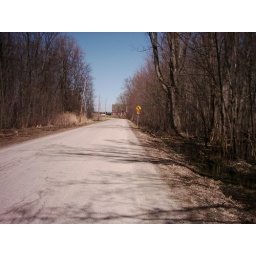
Taken on a lonley road while on a walk by my old house